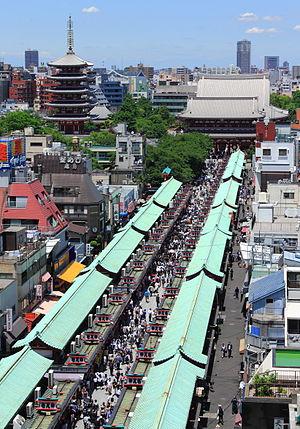
Le Sensō-ji est un temple bouddhiste situé à Tokyo, dans le quartier d'Asakusa. C'est le plus vieux temple de la capitale japonaise ; il est dédié à la déesse bodhisattva Kannon.